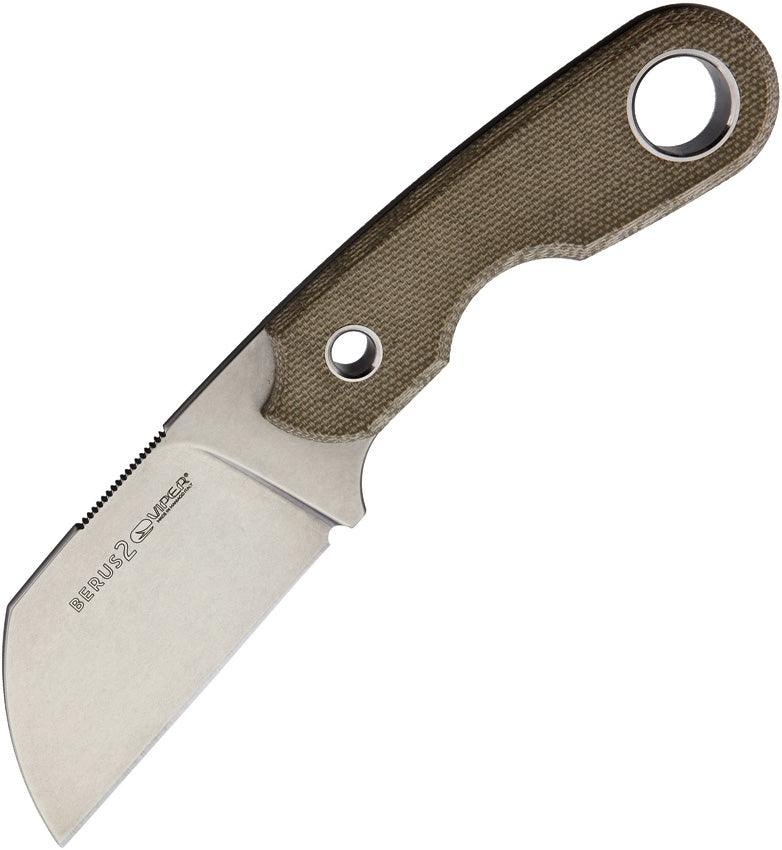
Viper Berus 2 Fixed Blade Green Micarta Stonewash Sheepsfoot Bohler M390
Cuchillo Viper Berus 2 Fixed Blade Green Micarta Stonewash Sheepsfoot Bohler M390 Brand: Viper Item Number: VT4014CG 6" (15.24cm) overall. 2.5" (6.35cm) stonewash finish Bohler M390 stainless sheepsfoot blade. Green canvas micarta handle. Lanyard hole. Full tang. Black Kydex belt sheath. Designed by Tommaso Rumici. Boxed. Country of Origin: Italy.
Brand: Viper
Category: Sporting Goods > Outdoor Recreation > Camping & Hiking > Camping Tools > Hunting & Survival Knives > Peasant Knives